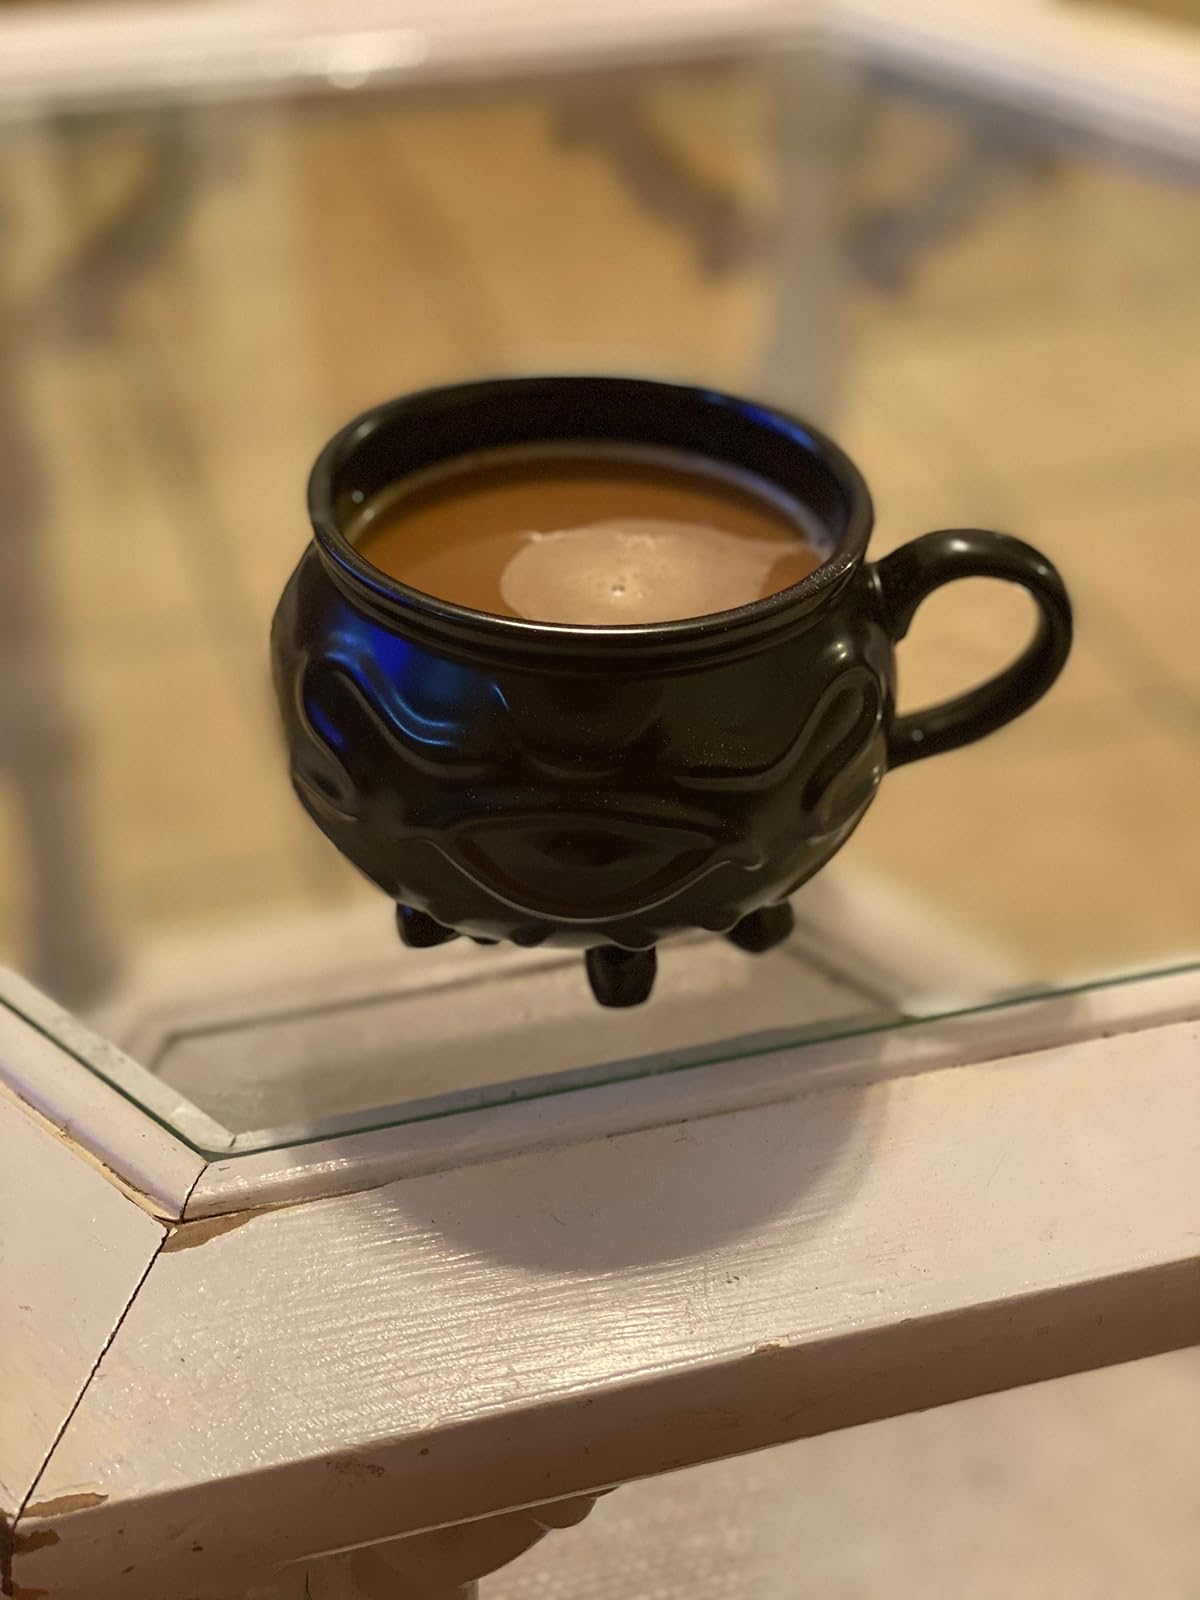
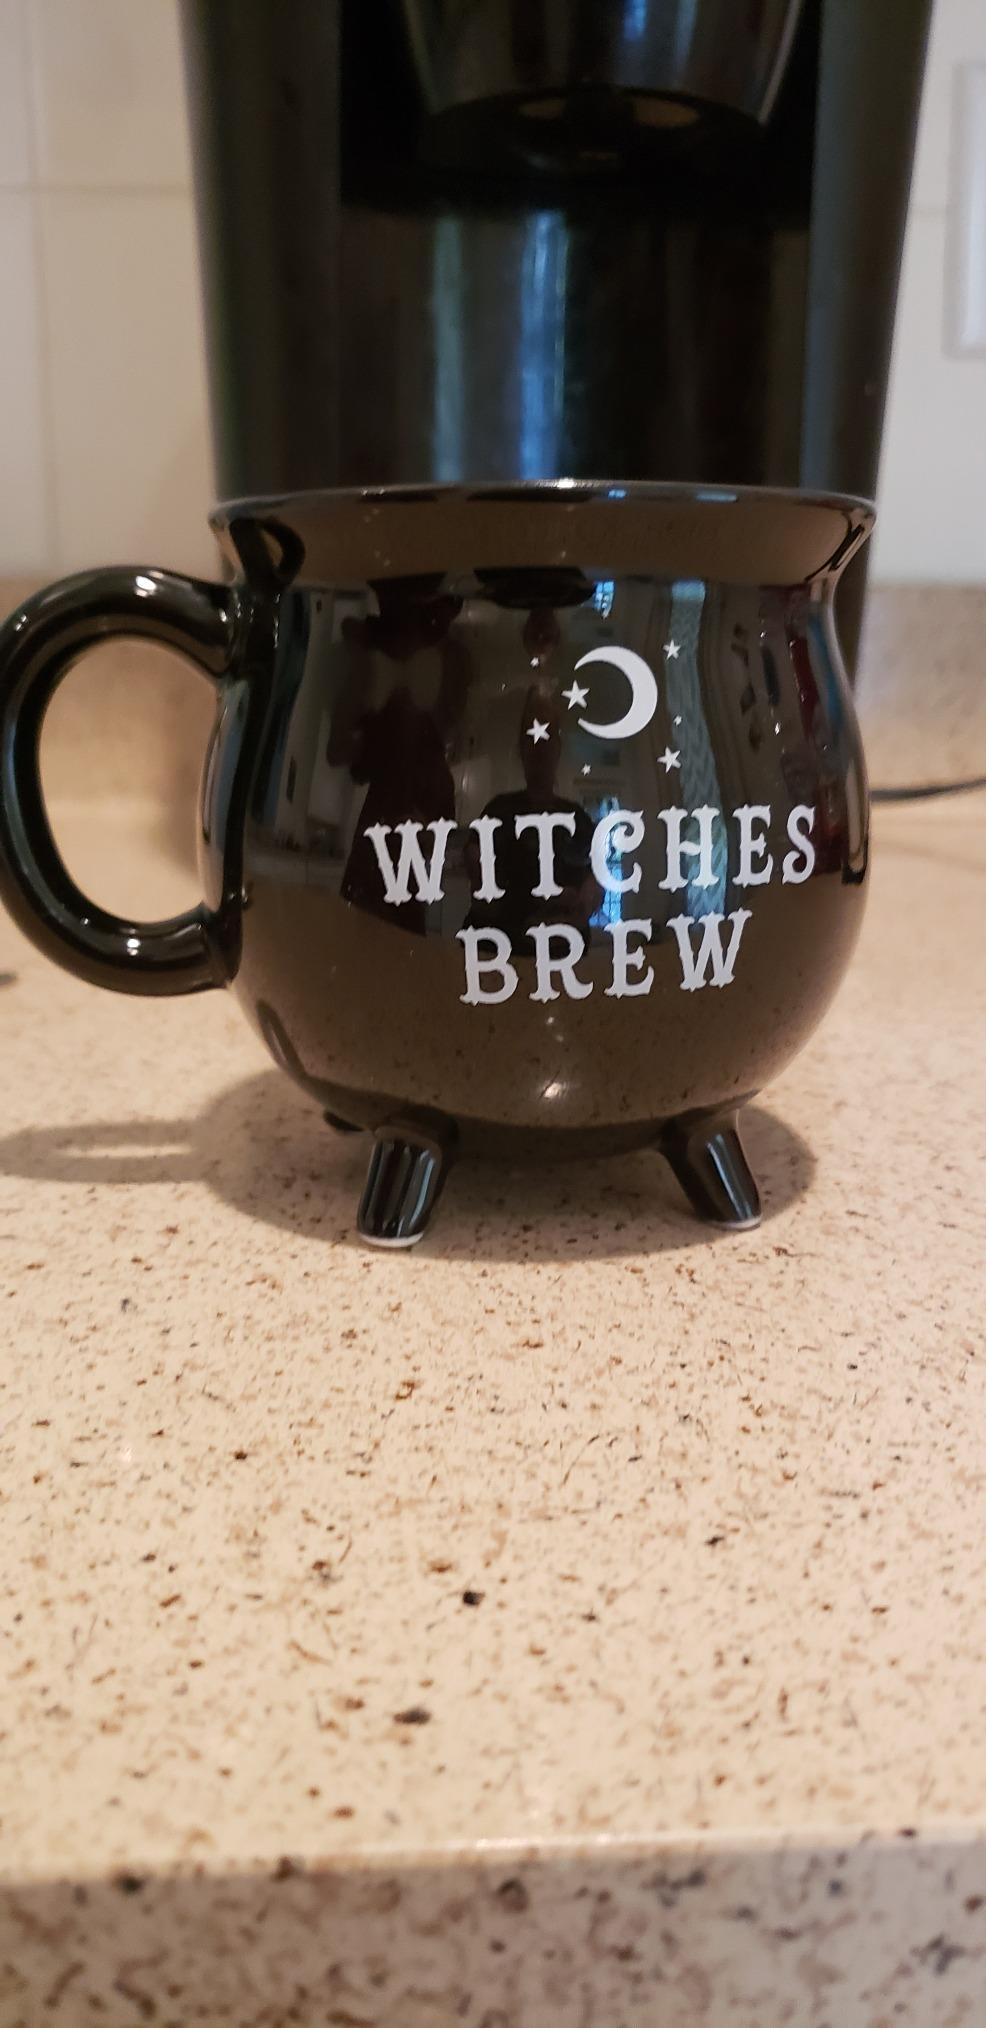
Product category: items_mug
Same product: no